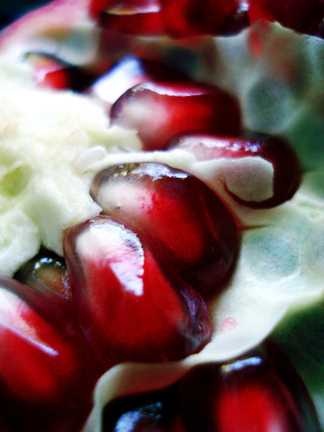
Label: Pomegranate